Northern cricket team

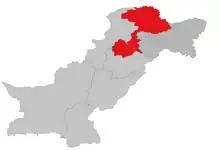
Northern Cricket Association comprises Islamabad, Rawalpindi and Azad Kashmir

As of 2019, domestic cricket in Pakistan was reorganised into six regional teams (on provincial lines).